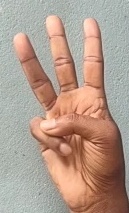
ASL sign: W